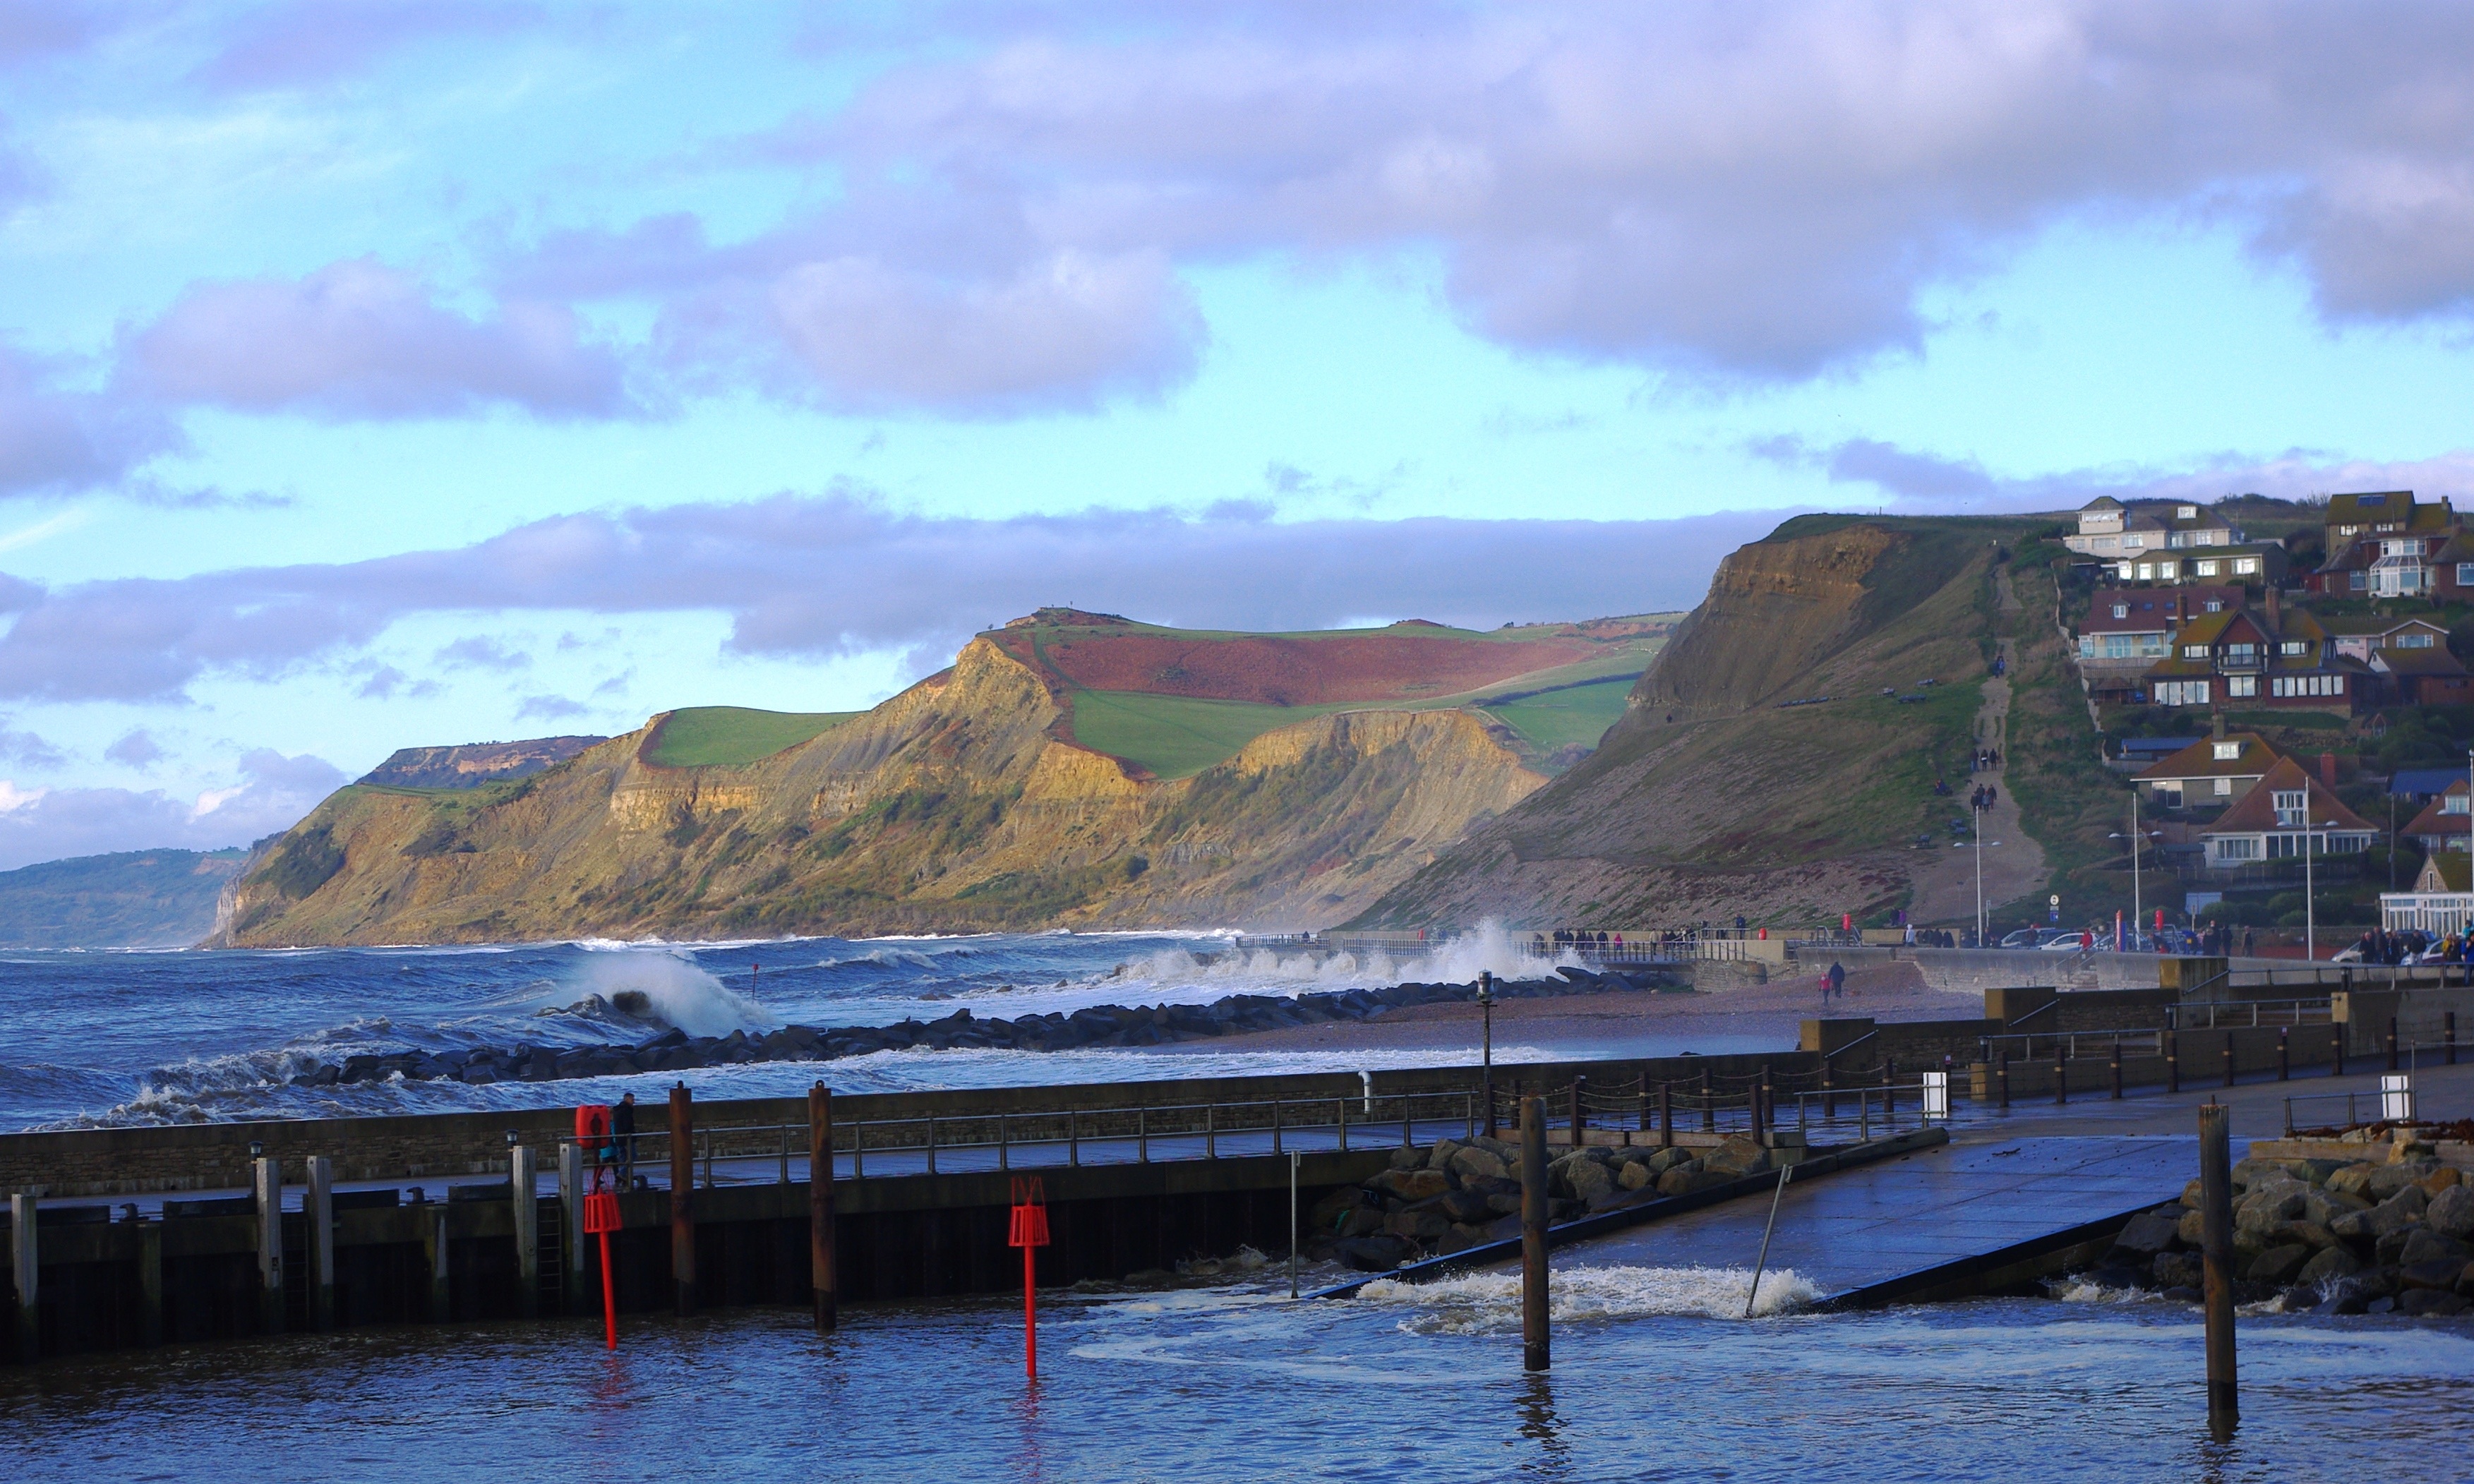
beach, sea, coast, ocean, cloud, sky, shore, wave, cliff, dusk, evening, cove, reflection, vehicle, bay, island, fjord, terrain, waterway, body of water, loch, cape, dorset, islet, landform, west bay, broadchurch, rough sea, geographical feature, windy day